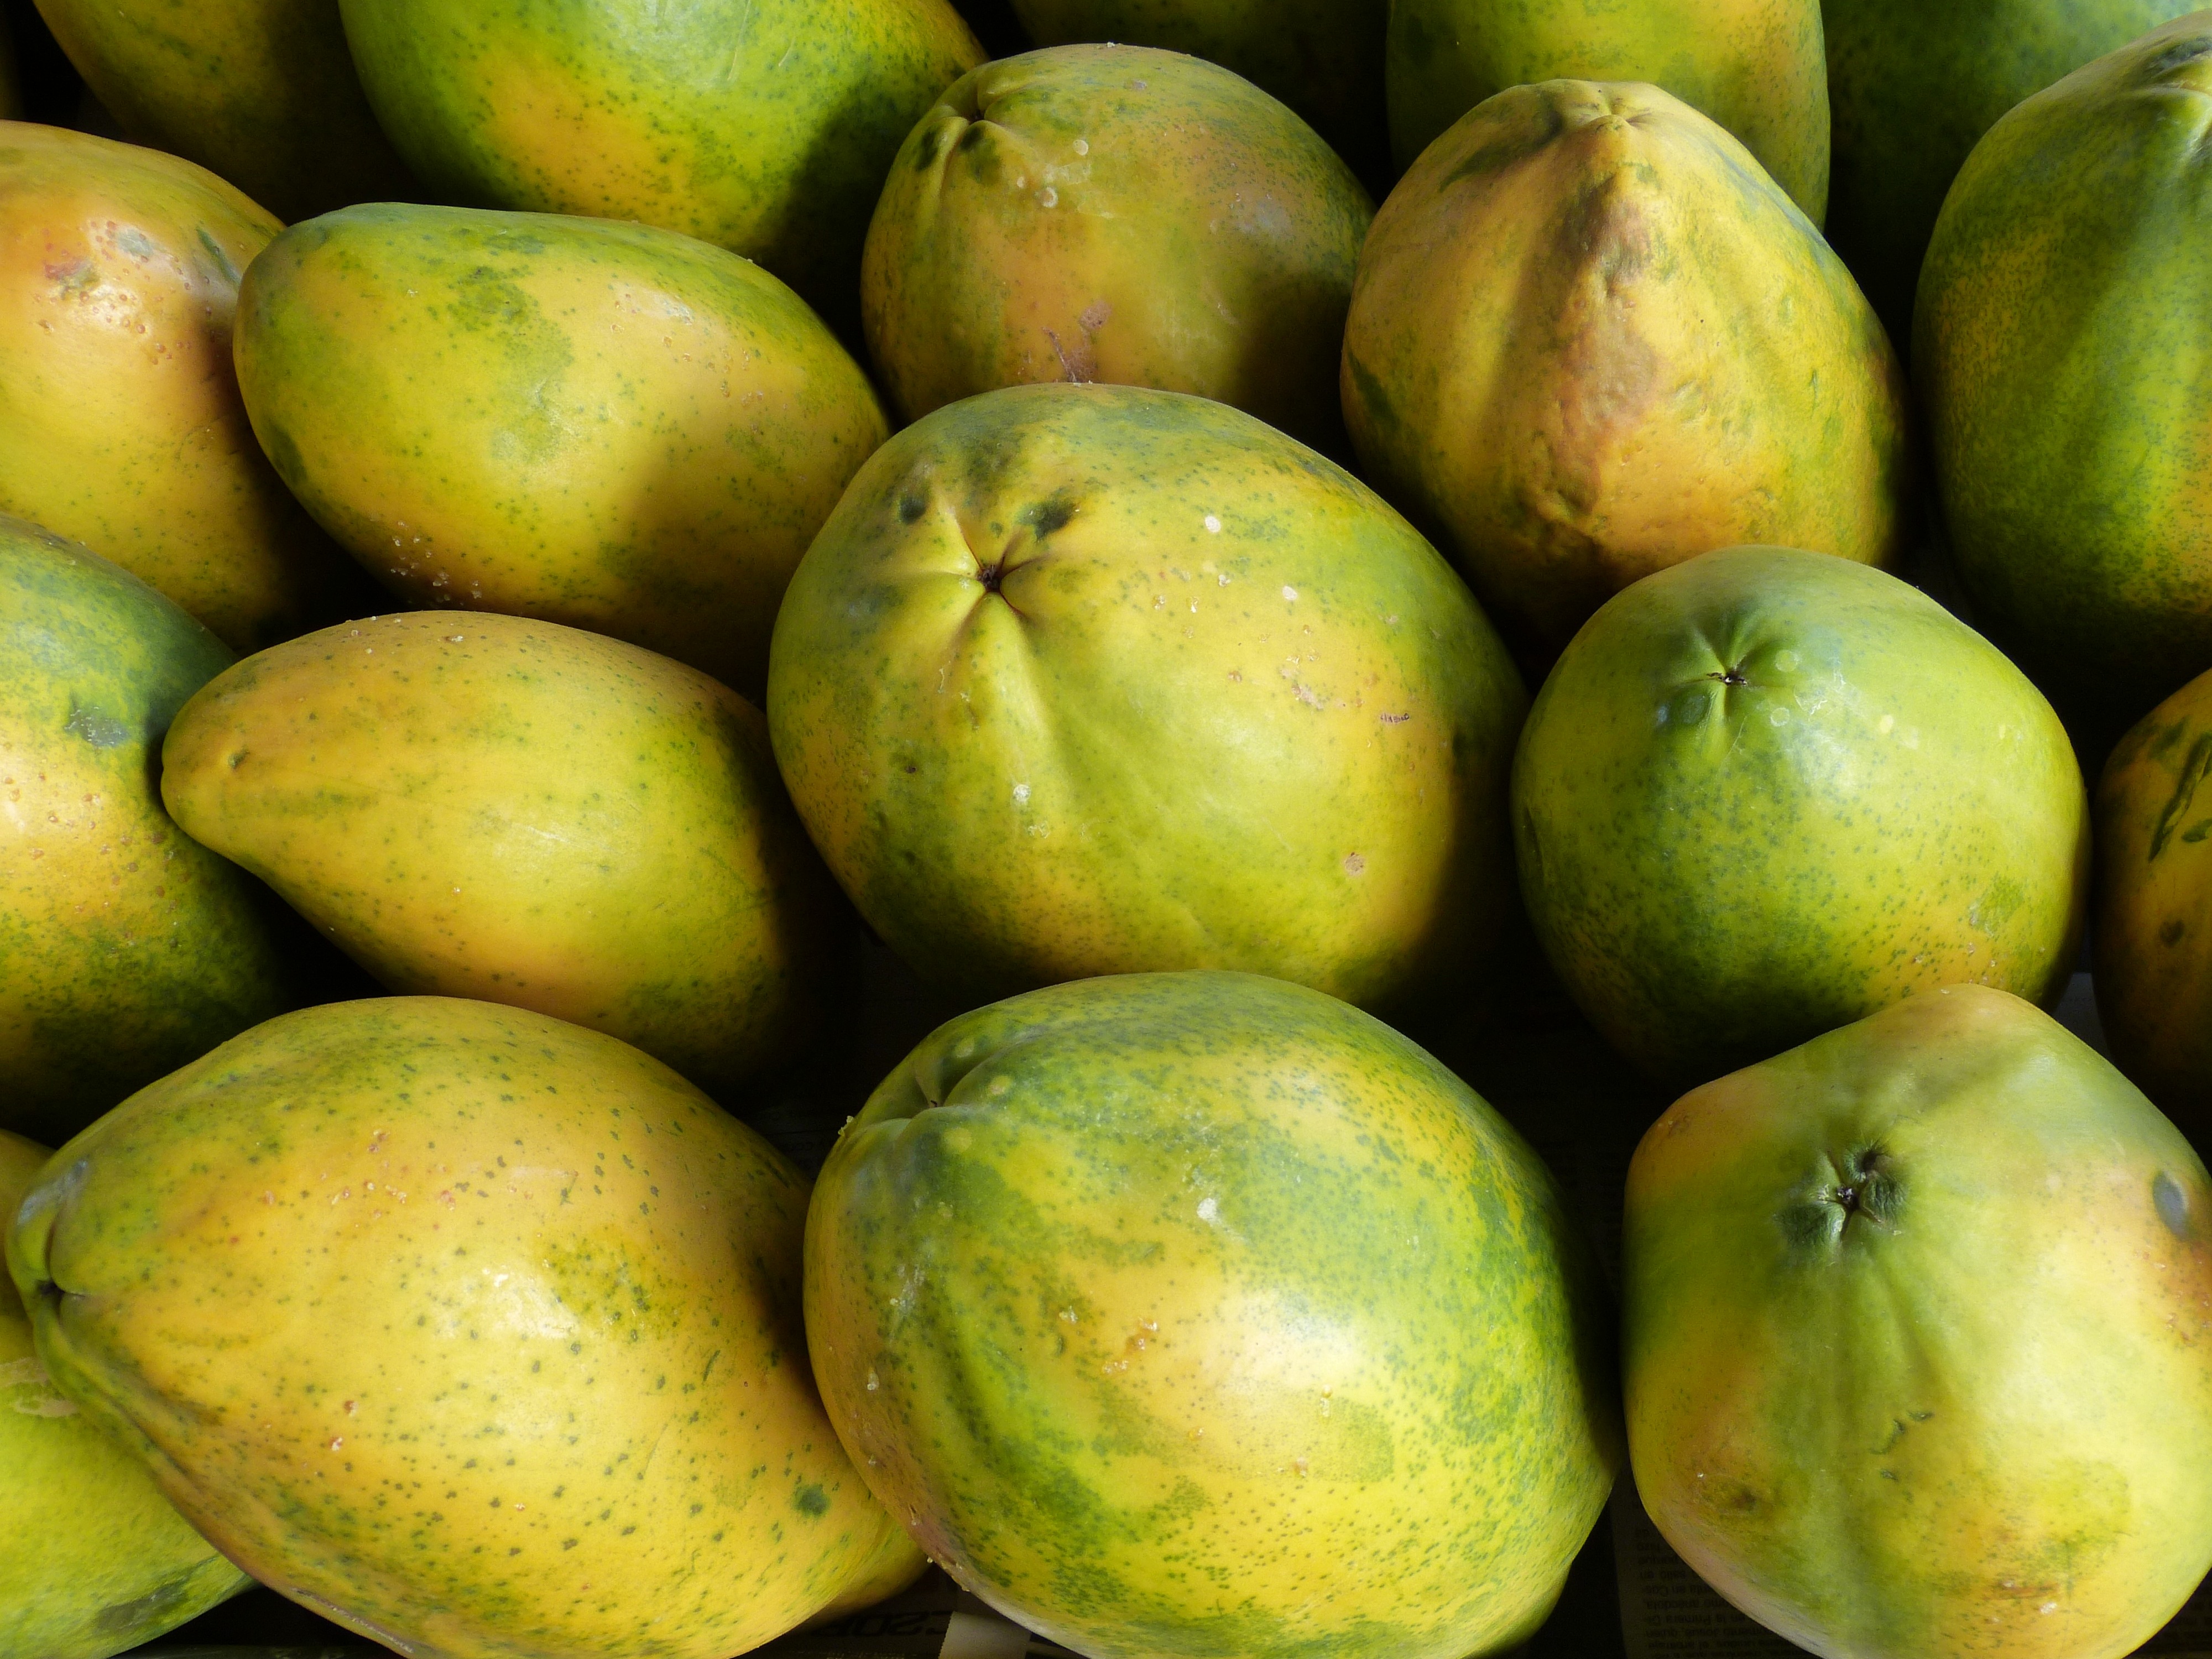
plant, fruit, food, jungle, produce, market, healthy, fruits, south america, exotic, vitamins, papaya, costa rica, flowering plant, central america, land plant, sweet lemon